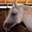
Label: horse